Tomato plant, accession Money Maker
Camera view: vertical (180 deg); turntable rotation: 330 degrees
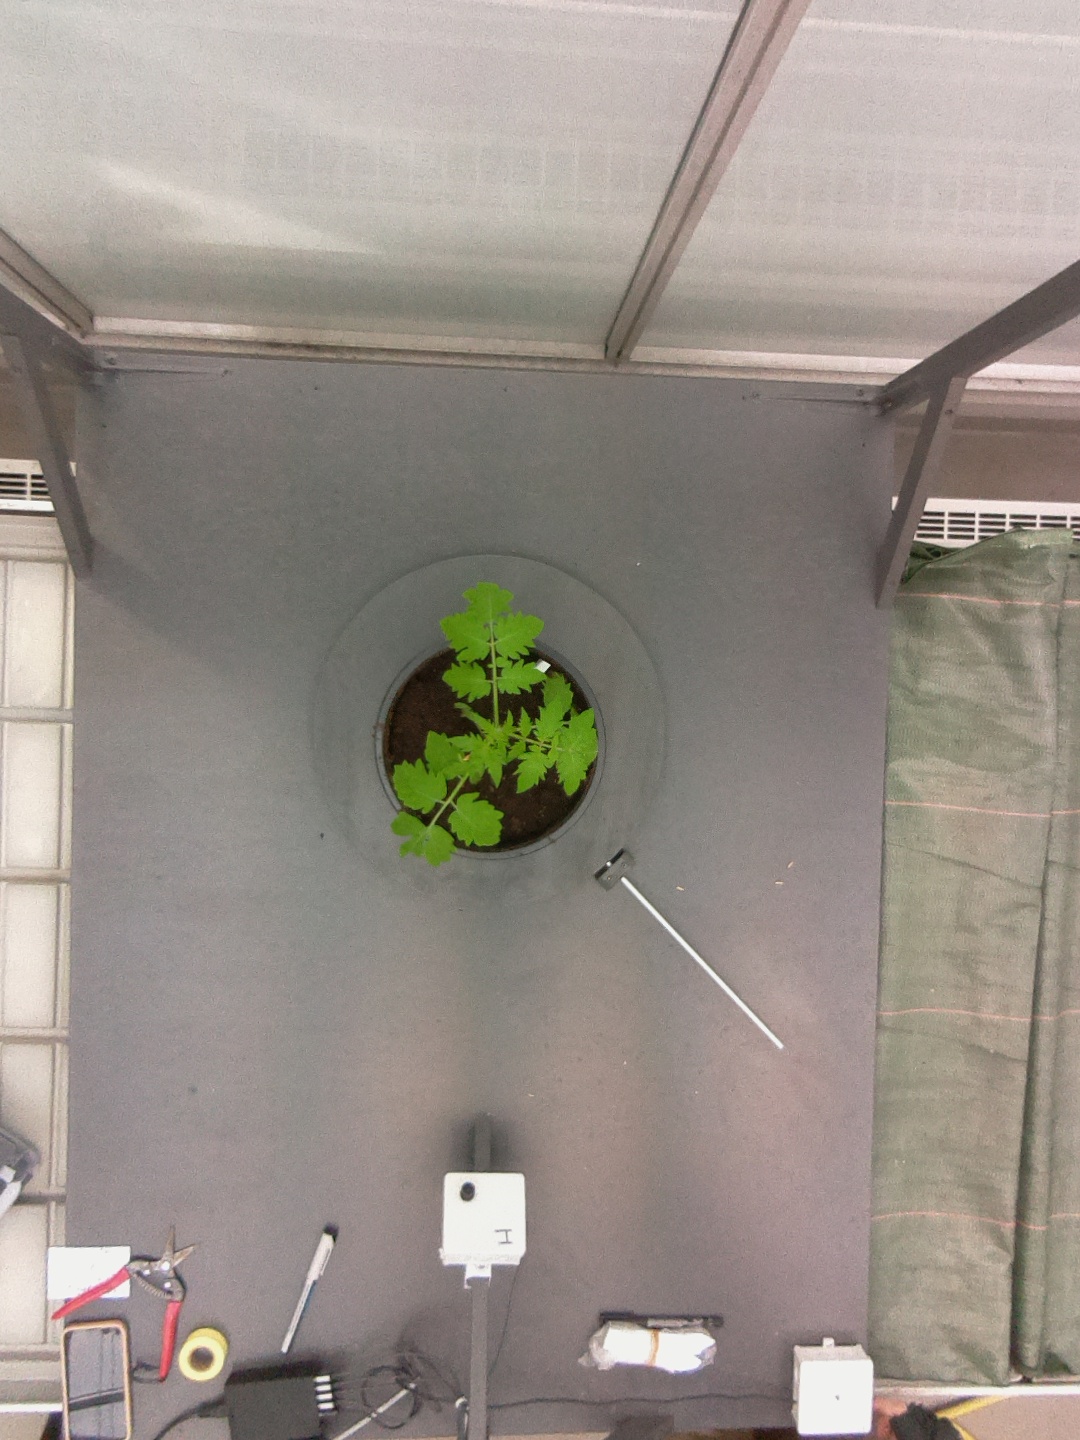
BBCH growth stage 13: 6 of true leaves visible